Senufo people

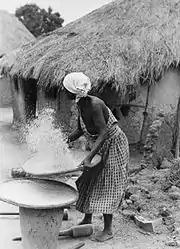
Senufo people traditionally have lived in circular shaped mud huts, agriculture historically is their main livelihood

The Senufo people emerged as a group sometime within the 15th or 16th century. They were a significant part of the 17th to 19th-century Kénédougou Kingdom (literally "country of the plain") with the capital of Sikasso. This region saw many wars including the rule of Daoula Ba Traoré, a cruel despot who reigned between 1840 and 1877. The Islamisation of the Senufo people began during this historical period of the Kénédougou Kingdom, but it was the kings & chiefs who converted, while the general Senufo population refused. Daoula Ba Traoré attempted to convert his kingdom to Islam, destroying many villages within the kingdom such as Guiembe and Nielle in 1875 because they resisted his views. The Kénédougou dynastic rulers attacked their neighbors as well, such as the Zarma people and they in turn counterattacked many times between 1883 and 1898.